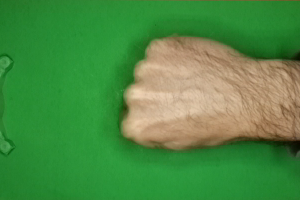
Label: rock